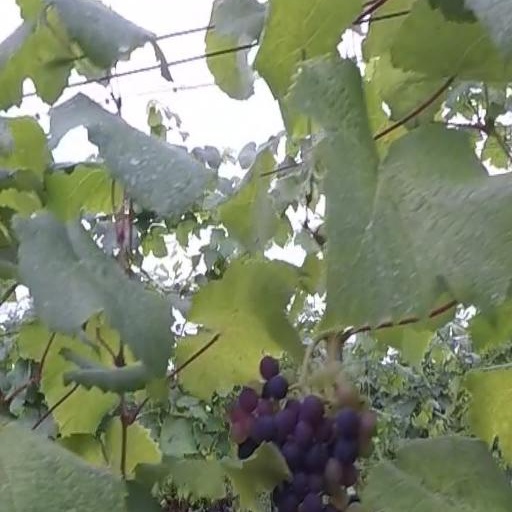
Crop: grape